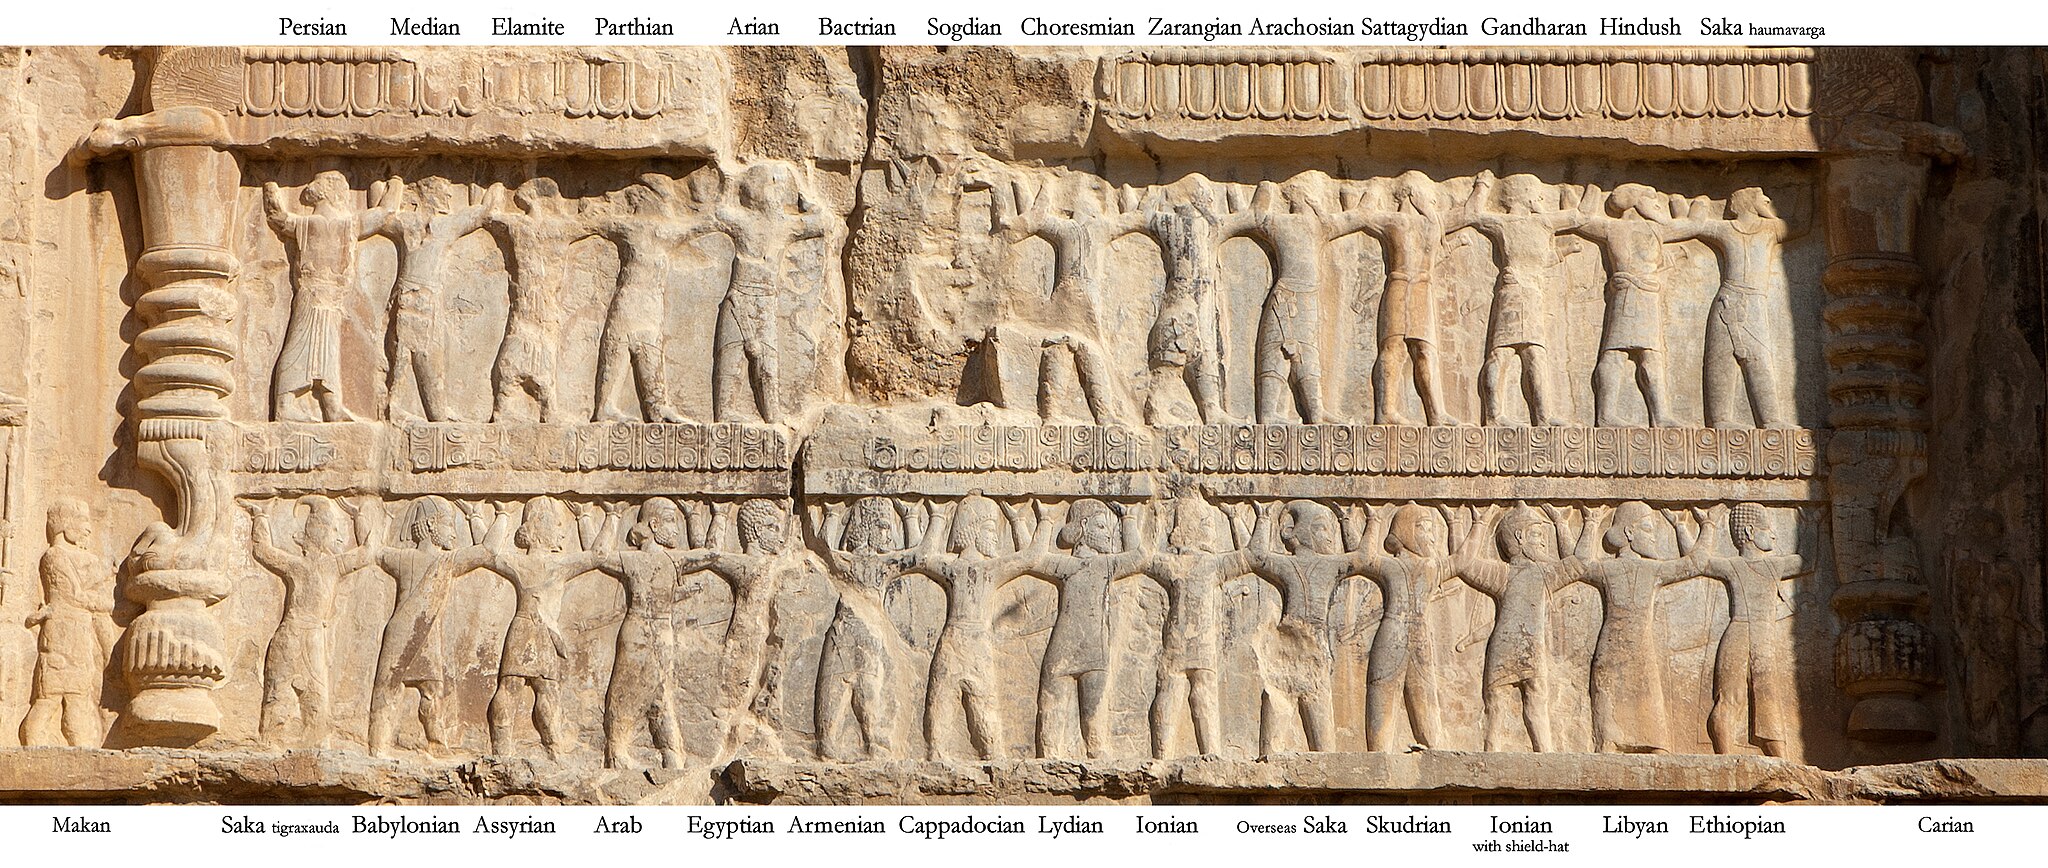
Title: Persepolis Tomb of Artaxerxes II Mnemon (r.404-358 BCE) Upper Relief soldiers with labels
Description: Persepolis Tomb of Artaxerxes II Mnemon (r.404-358 BCE) Upper Relief soldiers with labels. On the lintel over each figure appears a trilingual inscription (visible in the photograph) describing the ethnicity [1] . These are regrouped under inscription A2Pa
Date: 2010-11-21 13:43:19
Categories: Tomb of Artaxerxes II, 4th-century BC reliefs in Iran, Extracted images, 2010 in Persepolis